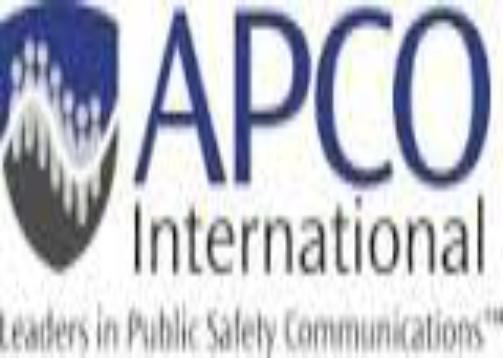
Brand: APCO
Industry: Others